Thomas Hall (minister, born 1610)

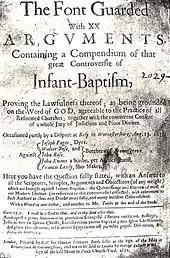
Frontispiece of Hall's 1652 work "The Font Guarded"

Thomas Hall (1610–1665) was an English clergyman and ejected minister.